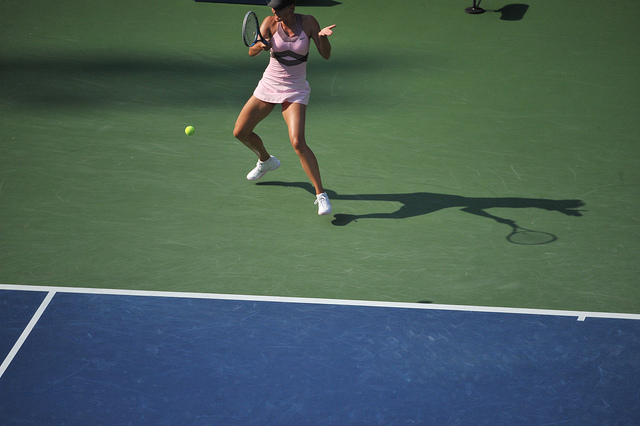
một nữ vận động viên tennis đang xoay người để đánh bóng